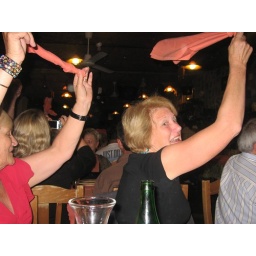
The ladies getting in the party mood at restaurant high up in the hill above Positano, on the Amalfi coast in Italy.